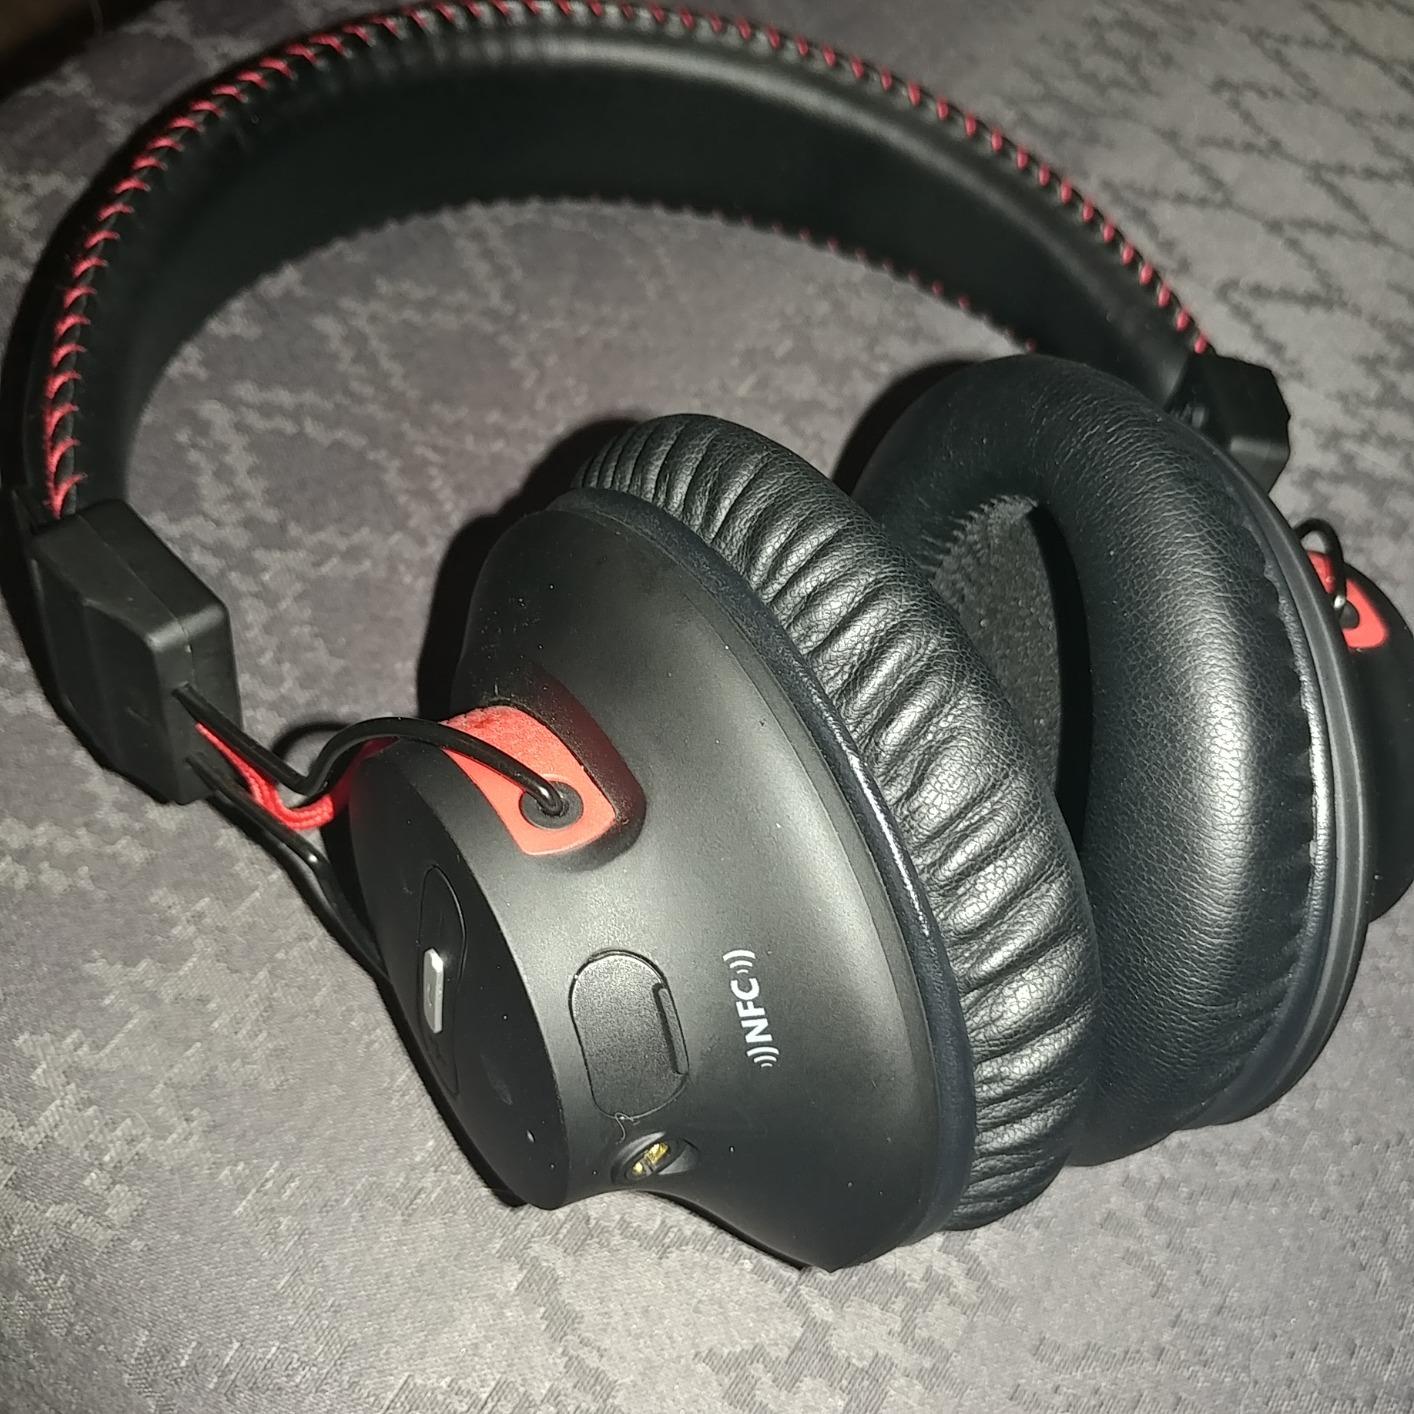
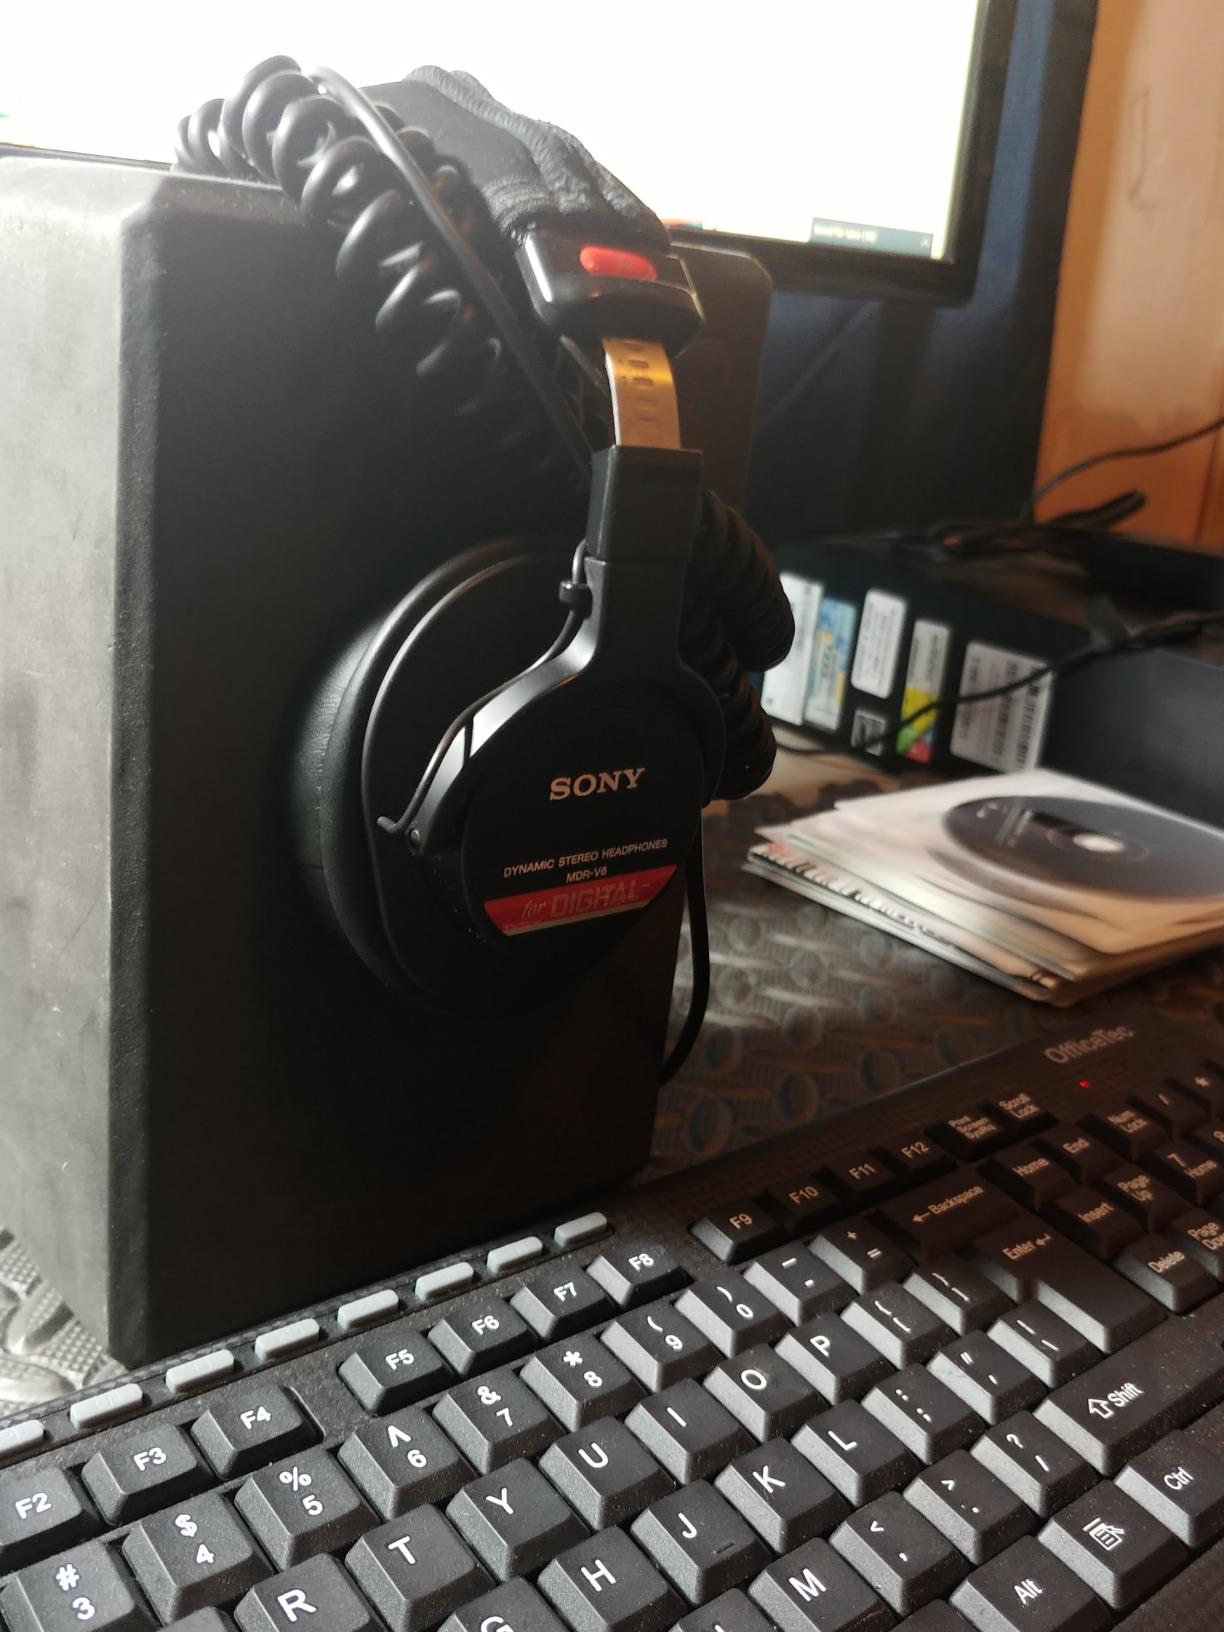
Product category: headphones
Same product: no